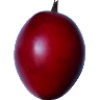
Label: Tamarillo 1